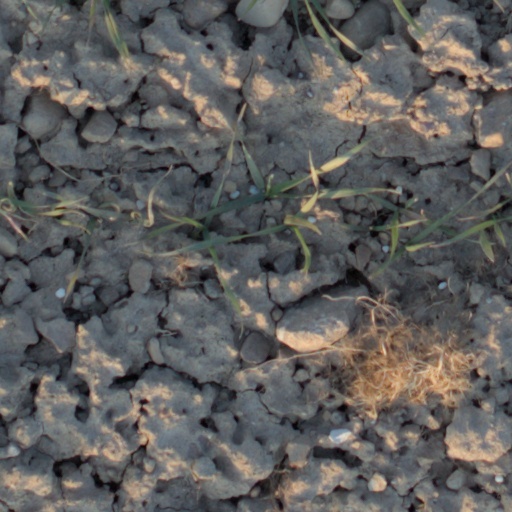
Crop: wheat